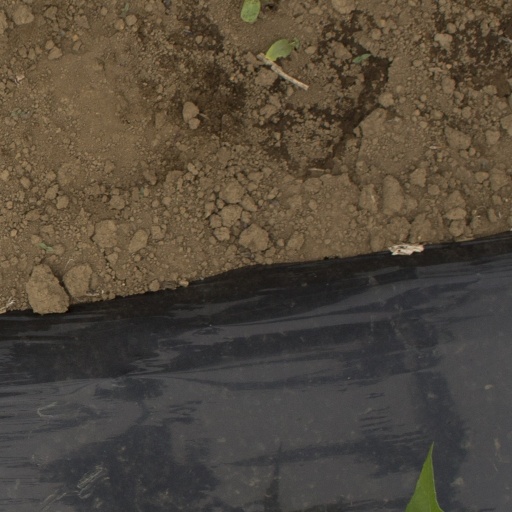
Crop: Jerusalem artichoke